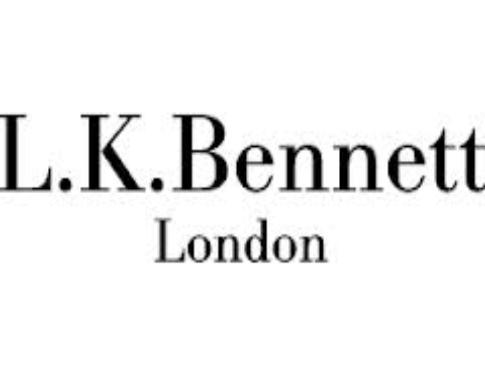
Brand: L.K.Bennett
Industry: Clothes